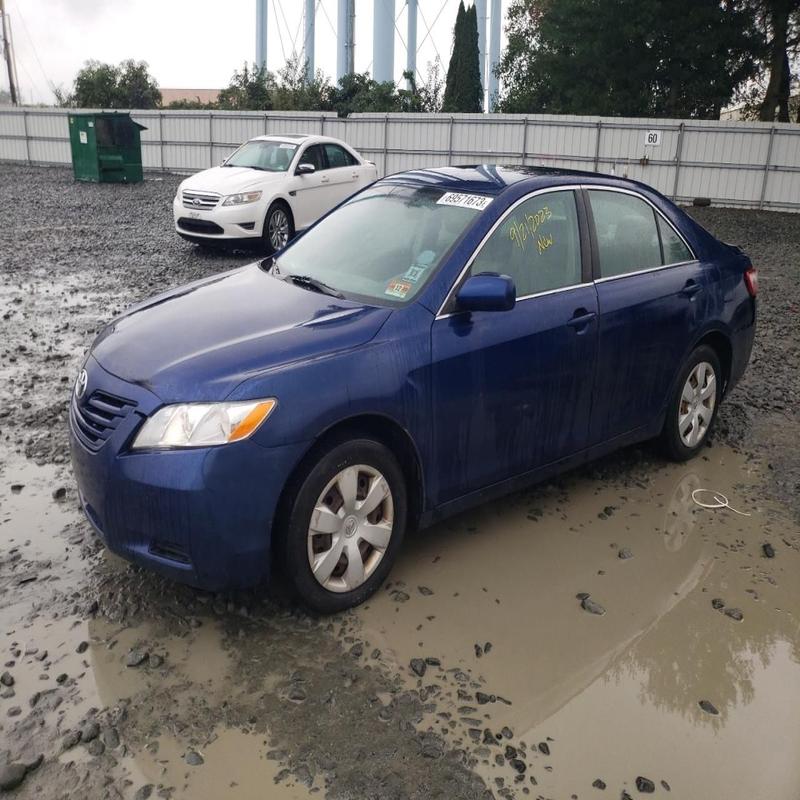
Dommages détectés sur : capot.
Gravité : mineur